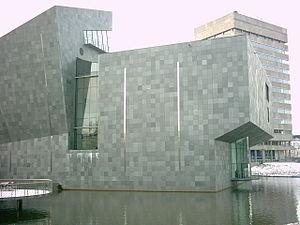
Cette liste, forcément incomplète puisqu'il n'existe pas de catalogue raisonné des œuvres de Braque, recense en priorité, parmi les pièces les plus importantes de l'artiste, celles qui sont exposées dans des musées. Ou bien, dans le cas de collections particulières, celles qui sont le plus souvent prêtées et qui apparaissent dans les rétrospectives. Les œuvres de Georges Braque se composent principalement de tableaux, catégorie dans laquelle se trouvent les papiers collés, qui sont des compositions, à ne pas à confondre avec des collages. L'artiste a aussi réalisé des livres d'artistes, des lithographies, des eaux-fortes, des sculptures, des tapisseries et des bijoux.